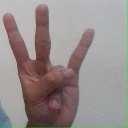
अक्षर: क्ष